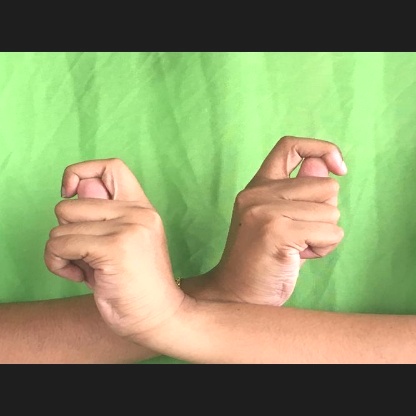
Mudra: Berunda